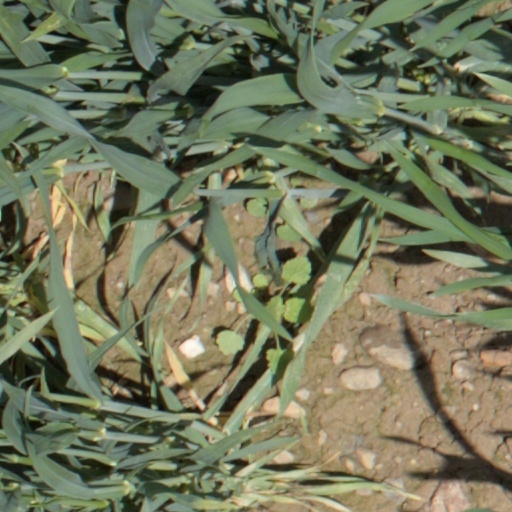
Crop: wheat